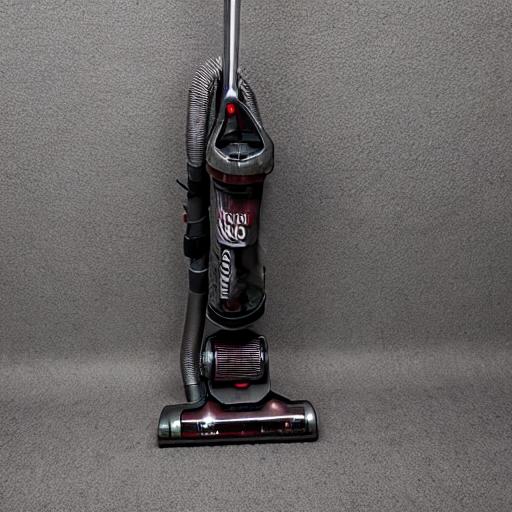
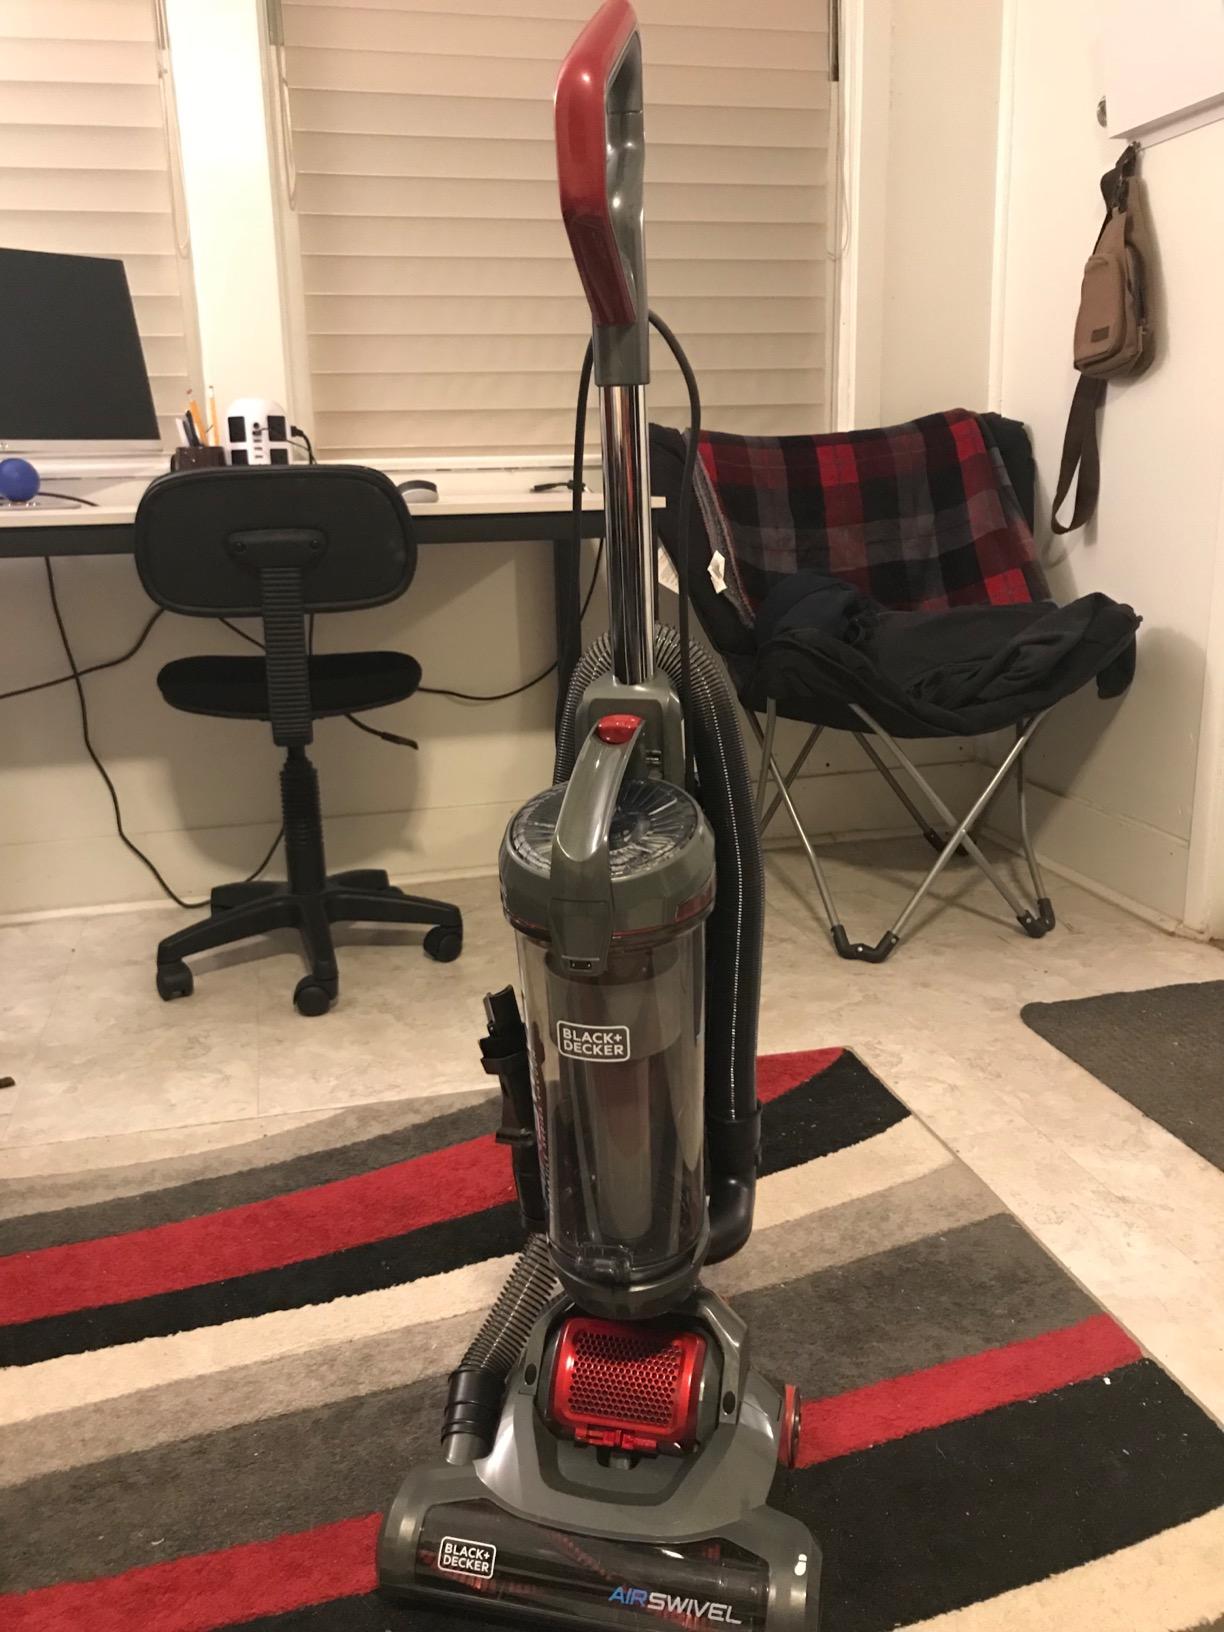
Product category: items_vacuum
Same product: no